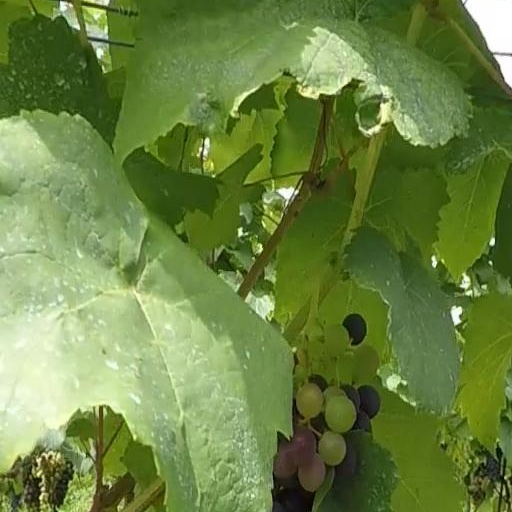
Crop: grape